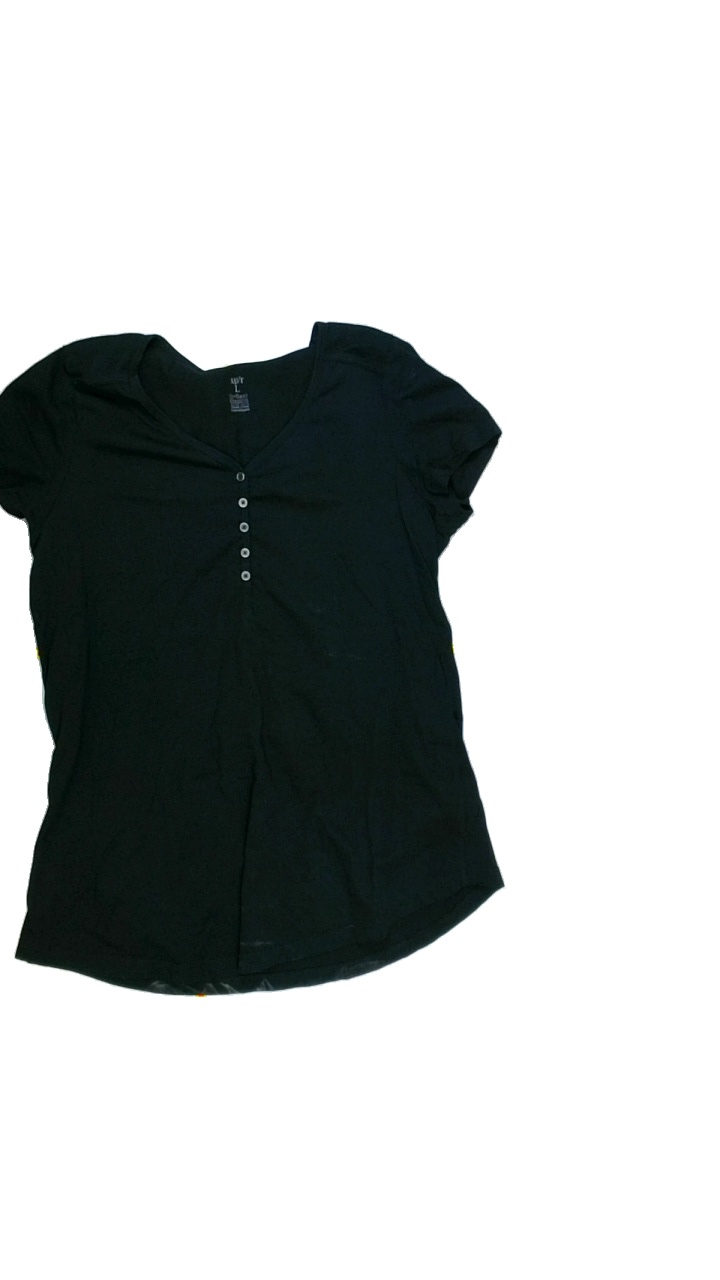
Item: T-shirt (Ladies)
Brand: Xlnt
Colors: Black
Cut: Regular, V-collar
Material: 100%cotton
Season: Summer
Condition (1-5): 2
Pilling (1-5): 5
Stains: Major
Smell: Minor
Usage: Export
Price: <50